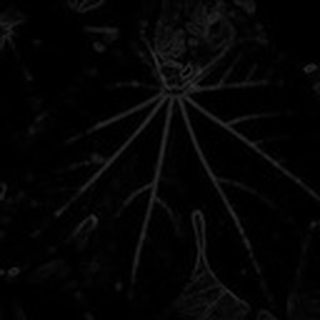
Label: healthy_cotton